Confederate government of Kentucky

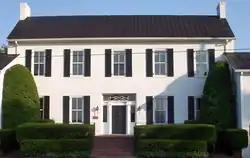
The William Forst House in Russellville

On November 18, 116 delegates from 68 counties met at the William Forst House in Russellville. Burnett was elected presiding officer. Fearing for the safety of the delegates, he first proposed postponing proceedings until January 8, 1862. Johnson convinced the majority of the delegates to continue. By the third day, the military situation was so tenuous that the entire convention had to be moved to a tower on the campus of Bethel Female College, a now-defunct institution in Hopkinsville.